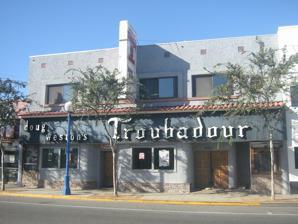
Building: Troubadour (West Hollywood, California)
Country: United States of America
Year built: 1957
Nightclub in the United States Troubadour Exterior of the Troubadour in 2006 Location 9081 Santa Monica Boulevard , West Hollywood , California Coordinates 34°04′53″N 118°23′22″W / 34.08138°N 118.389399°W / 34.08138; -118.389399 Type Nightclub Genre(s) Folk , singer-songwriters, rock, heavy metal Seating type standing Capacity 500 Opened 1957 Website http://www.troubadour.com The Troubadour is a nightclub located in West Hollywood, California , United States, at 9081 Santa Monica Boulevard just east of Doheny Drive and the border of Beverly Hills .  Inspired by a visit to the newly opened Troubadour café in London, it was opened in 1957 by Doug Weston as a coffee house on La Cienega Boulevard , then moved to its current location shortly after opening and has remained open continuously since. It was a major center for folk music in the 1960s, and subsequently for singer-songwriters and rock. In 2011, a documentary about the club, Troubadours: Carole King / James Taylor & The Rise of the Singer-Songwriter, was released. History 1960s The Troubadour played an important role in the careers of Hoyt Axton , Jackson Browne , the Byrds , Neil Diamond , Elton John , Eagles , Carole King , Love , Joni Mitchell , Van Morrison , Bonnie Raitt , Linda Ronstadt , JD Souther , James Taylor , Tom Waits , and other prominent and successful performers, who played performances there establishing their future fame. In October 1962, comedian Lenny Bruce was arrested on obscenity charges for using the word " schmuck " on stage; one of the arresting officers was Sherman Block , who would later become Los Angeles County Sheriff . Michael Nesmith sometimes worked as an M.C. at the club in the 1960s, before the formation of the music group the Monkees . Buffalo Springfield debuted at the club in 1966, and Randy Newman started out there as well. 1970s On August 25, 1970, Neil Diamond (who had just recorded his first live album at the Troubadour) introduced Elton John, who performed his first show in the United States at the Troubadour. Comics Cheech & Chong and Steve Martin were discovered there in the early 1970s. In 1972, Peter Yarrow , Lazarus played in April and Carly Simon , Harry Chapin , Bill Withers , Randy Newman , and Melanie played in May. In 1974, John Lennon , Harry Nilsson and Ringo Starr were ejected from the club for drunkenly heckling the Smothers Brothers . The same year, Bruce Springsteen and the E-Street Band performed third on the bill with ex-Byrd Roger McGuinn headlining, going on stage at 1:45 in the morning. In 1975, Elton John returned to do a series of special anniversary concerts. In November 2007, James Taylor and Carole King played a series of concerts commemorating the nightclub's 50th anniversary and reuniting the two from their 1970 performance. The Troubadour featured new wave and punk in the late 1970s and early 1980s, including Bad Religion , Flipper , The Meat Puppets , Napalm Death , and Redd Kross . L.A. residents and proto-grunge band Melvins have played the Troubador numerous times, including live tapings for Carson Daly in 2012 and 2015. The club features in the 1972 film Cisco Pike . 1980s/1990s In the 1980s the club became associated with glam metal bands such as Candy , Cinderella , Guns N' Roses , L.A. Guns , Mötley Crüe , Poison , Ratt , Warrant and W.A.S.P. Guns N' Roses played their first show at the Troubadour, and were also discovered by a David Geffen A&R representative at the club. It continued to attract non-glam metal acts through this time and into the 1990s such as Fiona Apple , Steve Earle , Mudhoney , the Red Hot Chili Peppers , Silverchair and Radiohead . Incubus would intercut live footage from their performance at the club on February 25, 1995 into the video for their single Take Me to Your Leader in 1996. 21st century In the 21st century, the venue is well known for promoting artists as diverse as Arctic Monkeys , Bastille , Billy Talent , Jason Mraz , Coldplay , Franz Ferdinand , Kina Grannis , Ray LaMontagne , Lawson , the Libertines , Melt Banana , Metz , Joanna Newsom , and Orville Peck . Rise Against filmed at the club five nights in a row for a DVD, Generation Lost . On April 1, 2016, it saw the first show of Guns N' Roses since Slash and Duff McKagan had rejoined the band. Busted 's first show as a reformed band in America was performed at the Troubadour in June 2017. The first concert of Grace VanderWaal 's first national tour was held at the Troubadour on November 5, 2017. Stone Temple Pilots ' first live performance with their newest singer Jeff Gutt was held in November 2017. Like many small businesses and music venues, the Troubadour struggled during the COVID-19 pandemic ; it launched a GoFundMe page in May 2020, which raised $70,000. In August, Elton John celebrated his 50th anniversary of playing the venue, and expressed his concern about the survival of the nightclub. The comedian Bill Burr hosted two of his Monday Morning Podcasts from the venue to raise money during the pandemic by selling limited edition signed posters. References